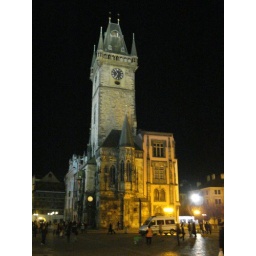
The famous clock tower in old town square.